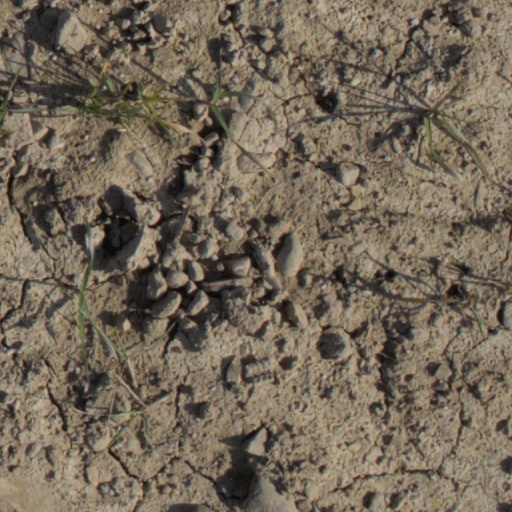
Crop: wheat